Alfred Döblin

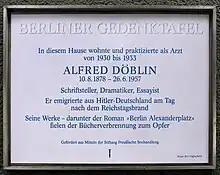
Commemorative plaque on Döblin's Berlin residence

At the end of September 1924, he set out on a two-month trip through Poland, subsidized by the Fischer Verlag and prompted in part by the anti-Semitic pogroms in Berlin's Scheunenviertel of 1923, an event that awakened Döblin's interest in Judaism. His description of his travels to Warsaw, Vilnius, Lviv, and Kraków, among other cities, was published in November 1925 under the title "Reise in Polen" ("Journey to Poland"). From 1926 to 1927 Döblin worked on his free verse epic "Manas", about a figure from Indian mythology, which was published in May 1927. "Manas", like his philosophical tract "Das Ich über der Natur" published the same year, proved to be a failure with the public. Thus despite his continued rise to prominence within the intellectual world of the Weimar Republic—in 1928, for example, he was elected to the prestigious Prussian Academy of Arts with the persistent support of Thomas Mann—literary and economic success continued to elude Döblin.